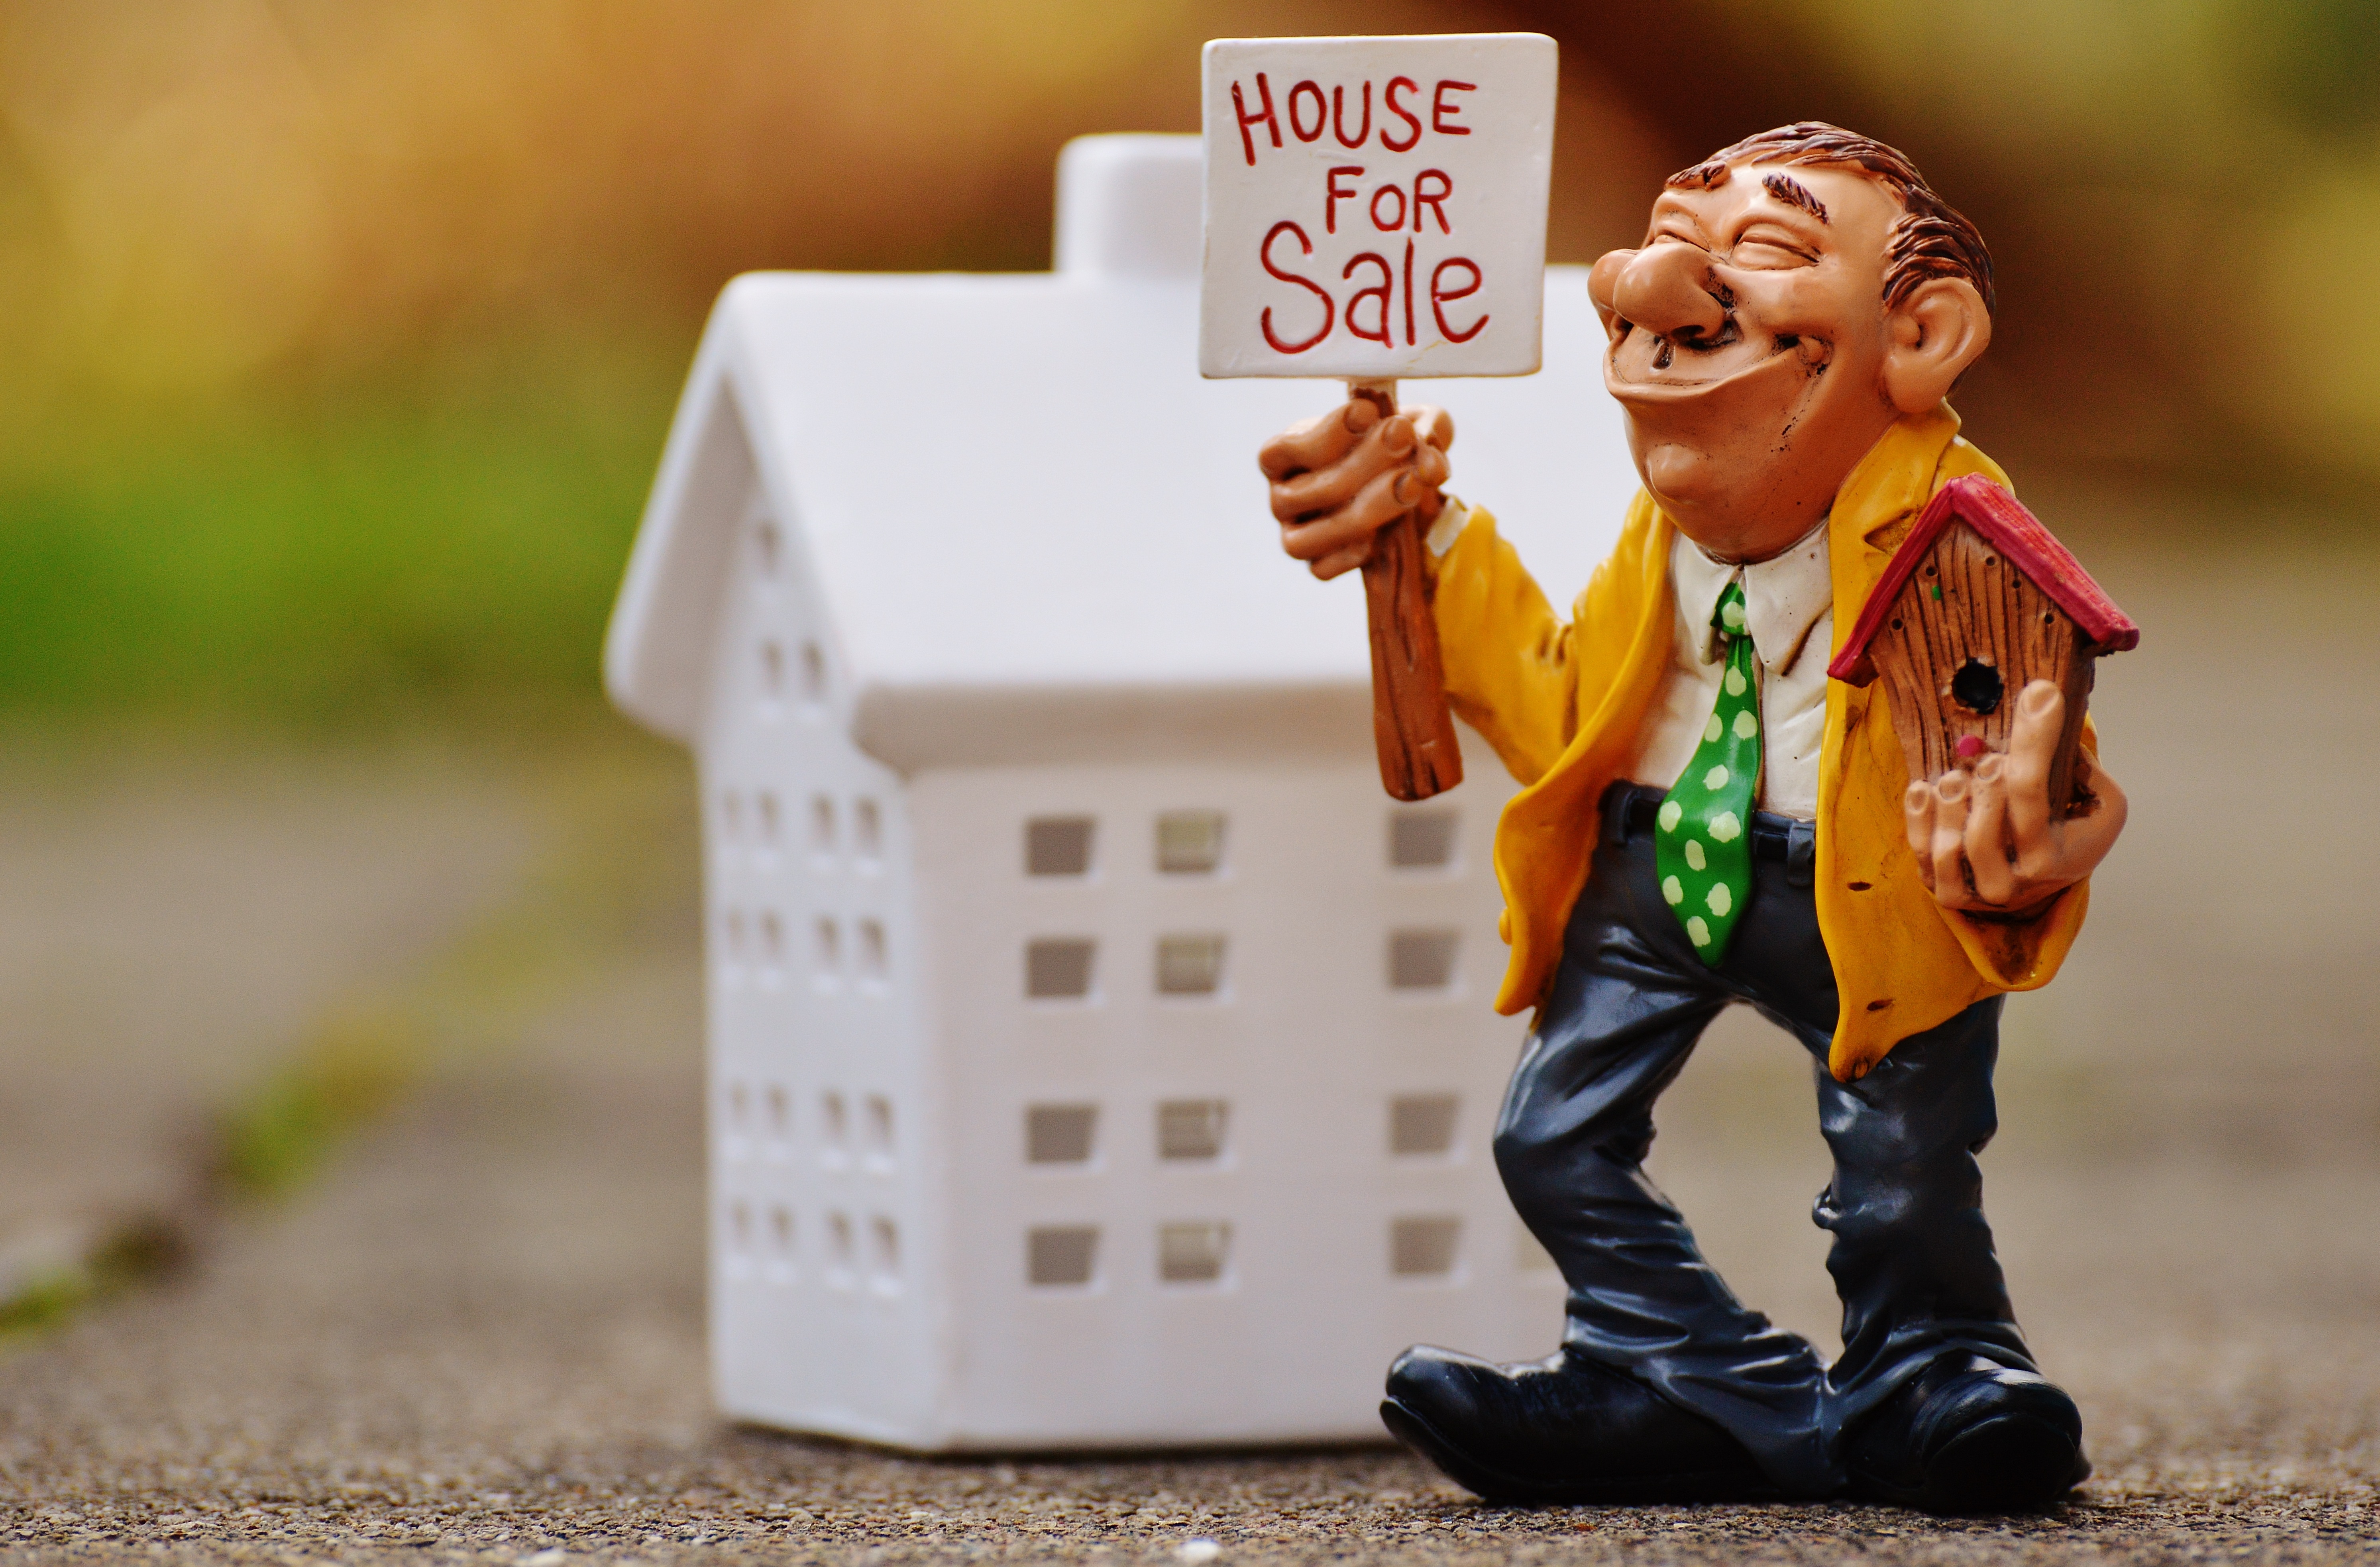
work, man, person, people, play, home, tie, commitment, child, profession, toy, fun, figure, toddler, funny, job, sell, service, aviary, career, interaction, real estate agents, human action